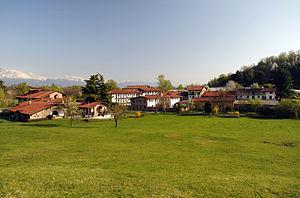
La Communauté monastique de Bose est une communauté d’hommes et de femmes de confessions chrétiennes différentes qui cherchent à vivre le commandement évangélique d’être un « signe d’amour fraternel », dans le célibat et la vie commune.